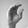
ASL letter: C